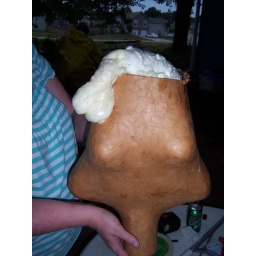
paper mache` dress form cut in half and used as the mold